F. E. Olds

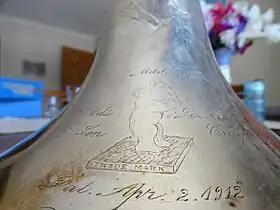
The bell of an F. E. Olds trombone, c. 1927, with the trademark "Golden Bear" and date of the 1912 patent.

F. E. Olds was a manufacturer of musical instruments founded by Frank Ellsworth (F. E.) Olds in Fullerton, California, in the early 1900s. The company made brass instruments, especially trombones, cornets, and trumpets.